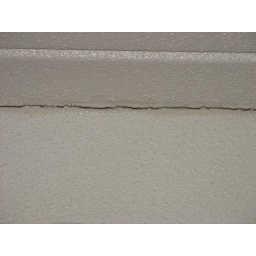
So, yeah, the wall in my bedroom isn' texactly solid.